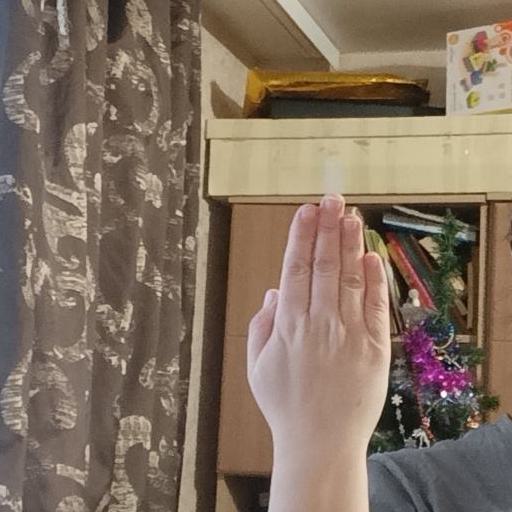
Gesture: stop_inverted